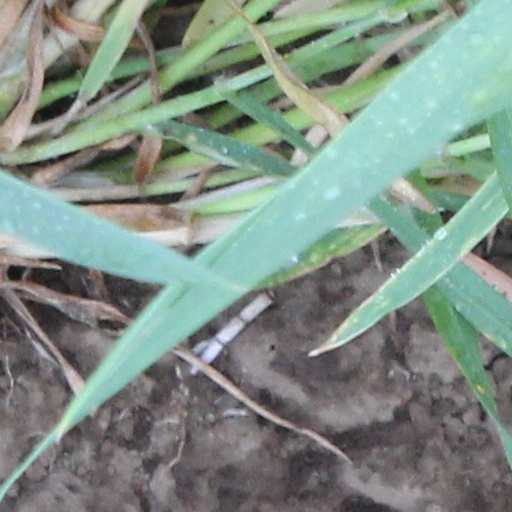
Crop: wheat